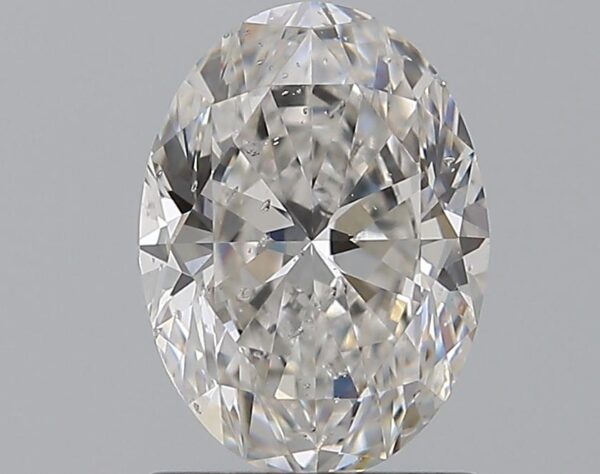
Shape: oval
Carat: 1.2
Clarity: SI2
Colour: F
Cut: EX
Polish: EX
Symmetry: EX
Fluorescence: N
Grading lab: GIA
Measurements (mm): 8.06 x 5.89 x 3.76